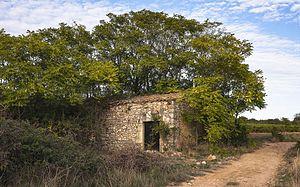
Un mazet, ou maset, est une petite construction rurale à pièce unique, en maçonnerie liée et à couverture de tuiles, que l'on rencontre dans le Languedoc et notamment dans les départements du Gard, de l'Ardèche et de l'Hérault, où elle servait autrefois de maisonnette dominicale aux petites gens des bourgs et des villes.